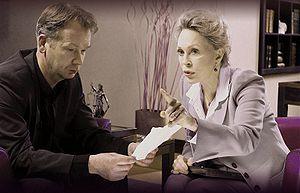
Mirosław Michał Baka est un acteur polonais de théâtre et cinéma, né le 15 décembre 1963 à Ostrowiec Świętokrzyski, en Pologne. Il reçoit la médaille d'argent du Mérite culturel polonais Gloria Artis en 2014